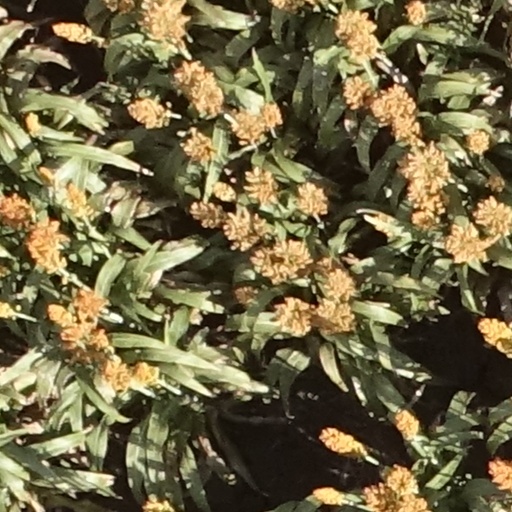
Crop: sorghum